Islamic Society of Baltimore

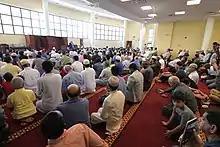
Larry Hogan speaking at ISB in 2018

The Islamic Society of Baltimore (ISB) is a Muslim community center located in Catonsville, Baltimore County, Maryland, consisting of Masjid Al-Rahmah, Al-Rahmah School, and several other services. The society was founded in 1969 by three Muslim physicians and is known for then-President Barack Obama's visit on February 3, 2016. As of 2019, the society serves around 3,000 people.